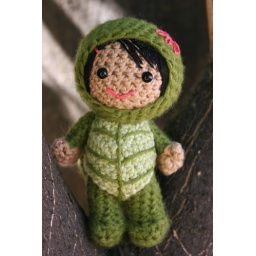
Lucy in a lemon tree